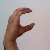
The image shows a hand gesture representing the letter 'C' in Indian Sign Language.